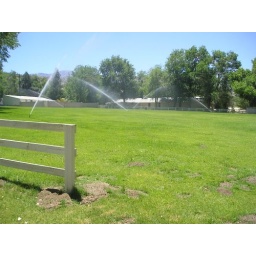
Watering a green field of grass at St Andrews Abbey in Valyermo, Ca